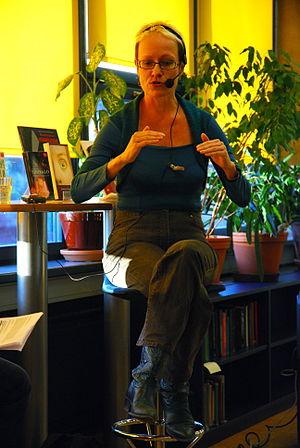
Aila Johanna Sinisalo, née le 22 juin 1958 en Sodankylä, est une écrivaine et scénariste finlandaise.